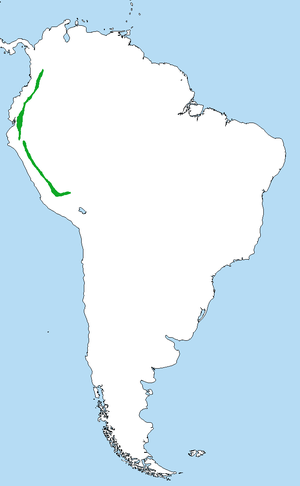
Répartition du Toucan bleu (Andigena hypoglauca).
Le Toucan bleu est une espèce d'oiseaux appartenant à la famille des Ramphastidae et à la sous-famille des Ramphastinae.